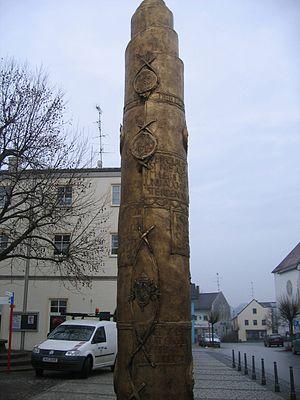
La «
Marktl est une commune allemande de Bavière, sur l'Inn, près de la frontière autrichienne, et qui compte 2 700 habitants. Elle se situe dans l'arrondissement d'Altötting, dans le district de Haute-Bavière.